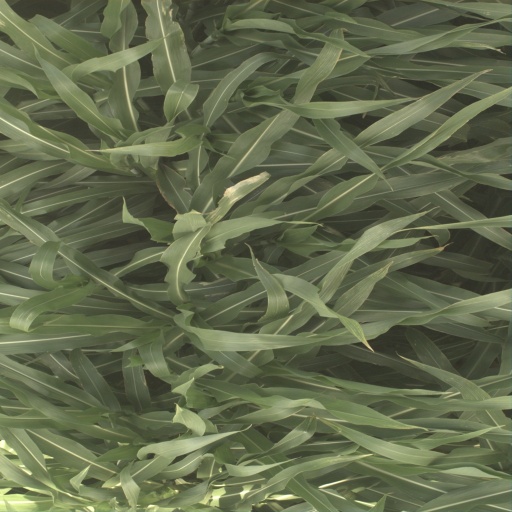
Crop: sorghum